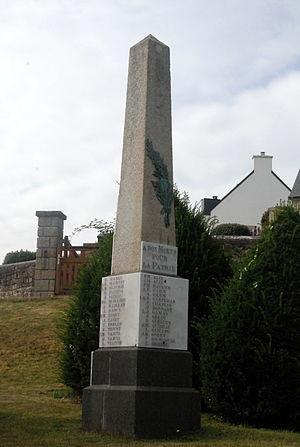
Monument aux Morts - Roscanvel-29
Roscanvel [ʁɔskɑ̃vɛl] est une commune du département du Finistère, dans la région Bretagne, en France. Ses habitants sont les Roscanvélistes. Sa population était de 1 016 habitants en 2005, mais augmente beaucoup en période estivale en raison des nombreuses résidences secondaires liées à sa situation littorale. Roscanvel fait partie du parc naturel régional d'Armorique.